Line 1 Yonge–University

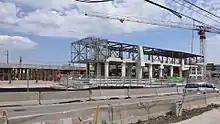
Finch West station on the TYSSE under construction in 2016

On June 23, 1969, the University subway service from St. George to Union stations was discontinued entirely after 9:45 p.m. from Mondays to Saturdays and all day on Sundays and holidays. The 5B Avenue Road buses run in place between Eglinton and Front Street whenever the University subway did not operate, with side-jaunts to St. George station to capture passengers from the Bloor subway. This arrangement remained in place until January 28, 1978, when the Spadina subway opened north to Wilson Station.